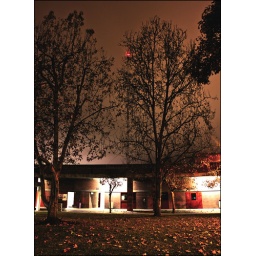
This red light from behind the trees caught my attention amongst all the red around me while walking through city college